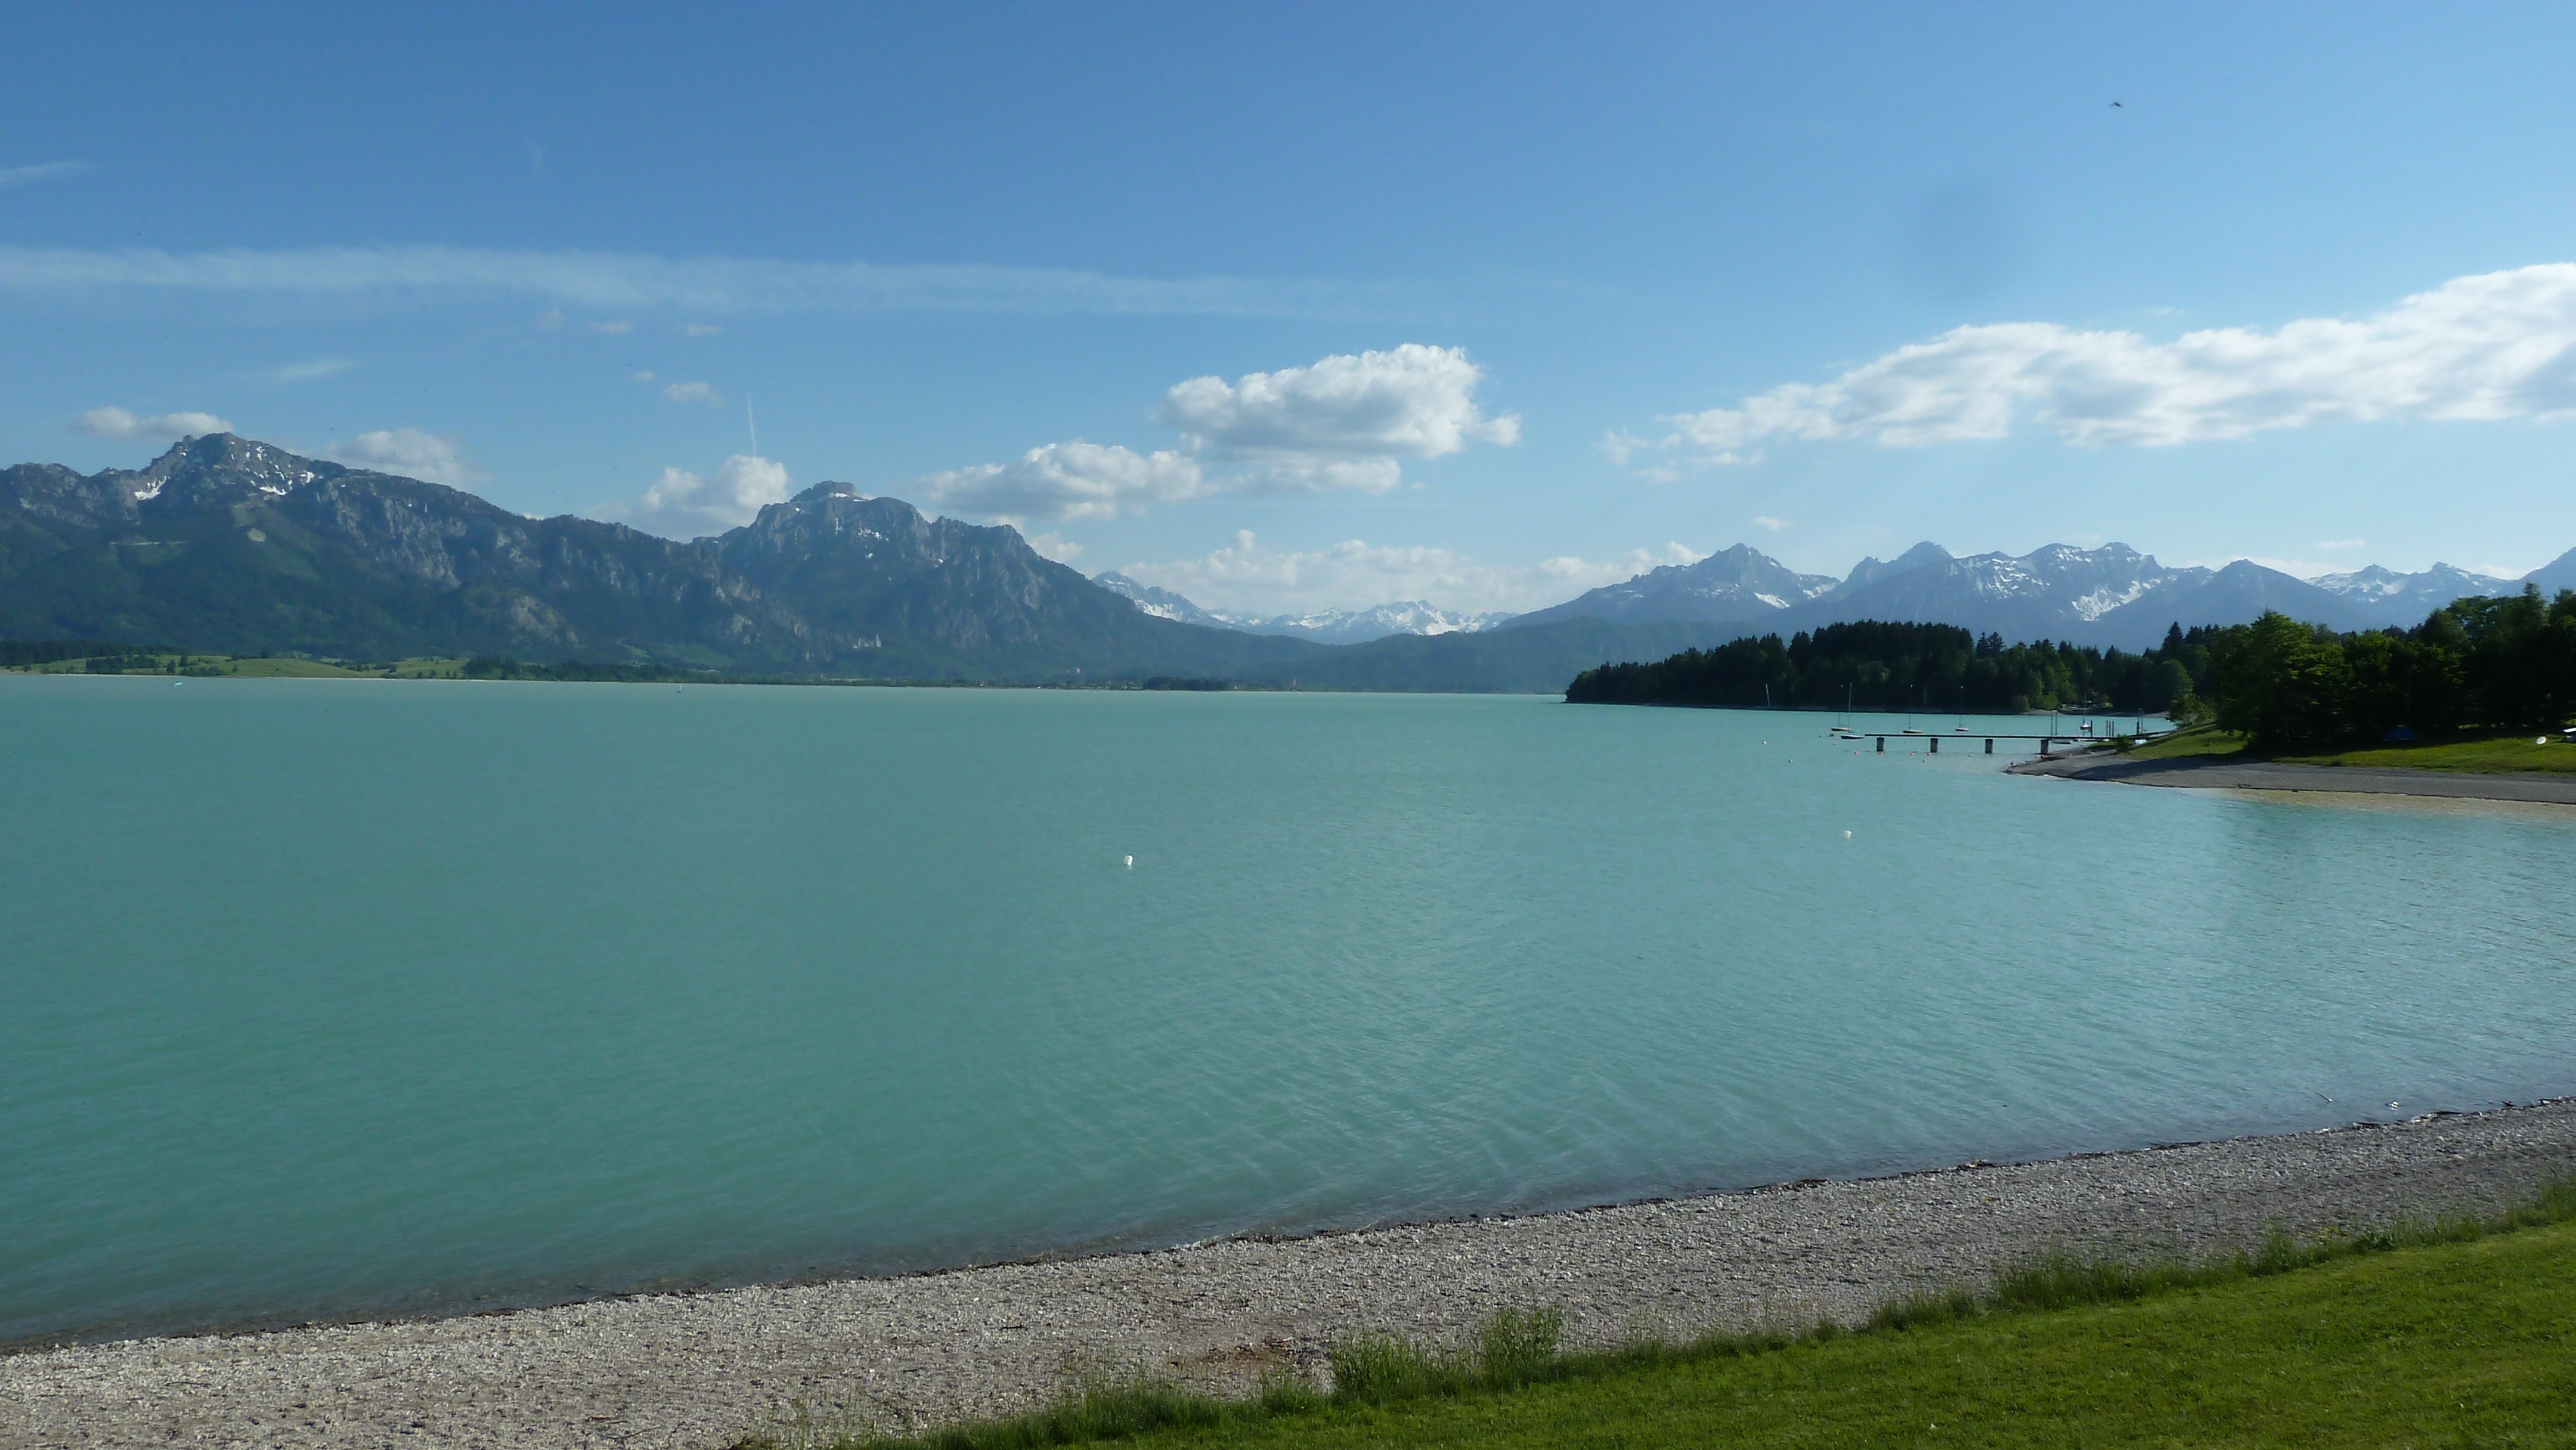
sea, water, mountain, sky, hill, lake, mountain range, panorama, spring, bay, fjord, reservoir, highland, body of water, clouds, loch, crater lake, lake forggensee, mountainous landforms, allgau